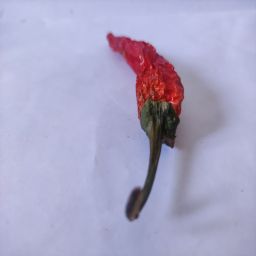
Crop: New Mexico Green Chile
Quality: Dried